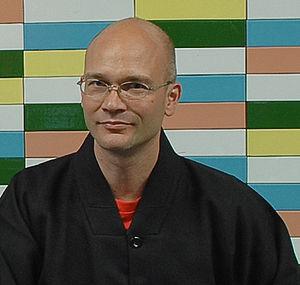
Marco Casagrande est un architecte, urbaniste, artiste et professeur finlandais.